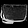
Label: Bag